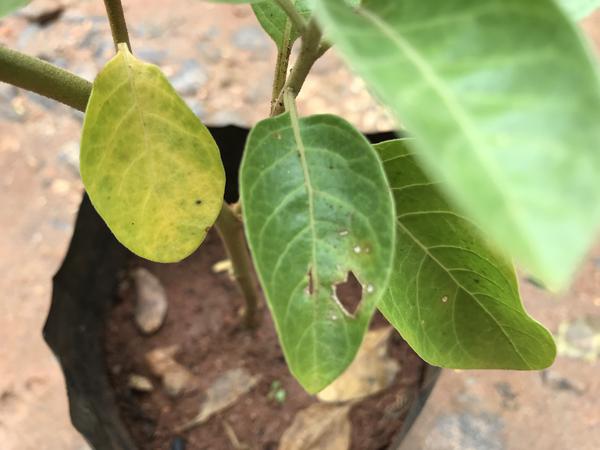
Plant: Ashwagandha